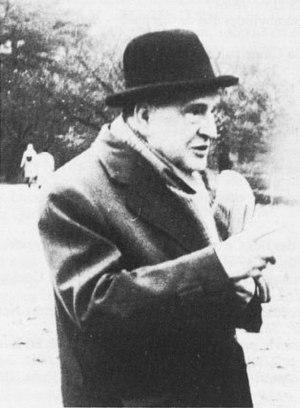
Eugène Séguy (1890-1985) en 1970
Eugène Séguy est un entomologiste français, spécialiste des diptères, né en 1890 et mort le 1ᵉʳ juin 1985.